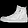
Label: Ankle boot